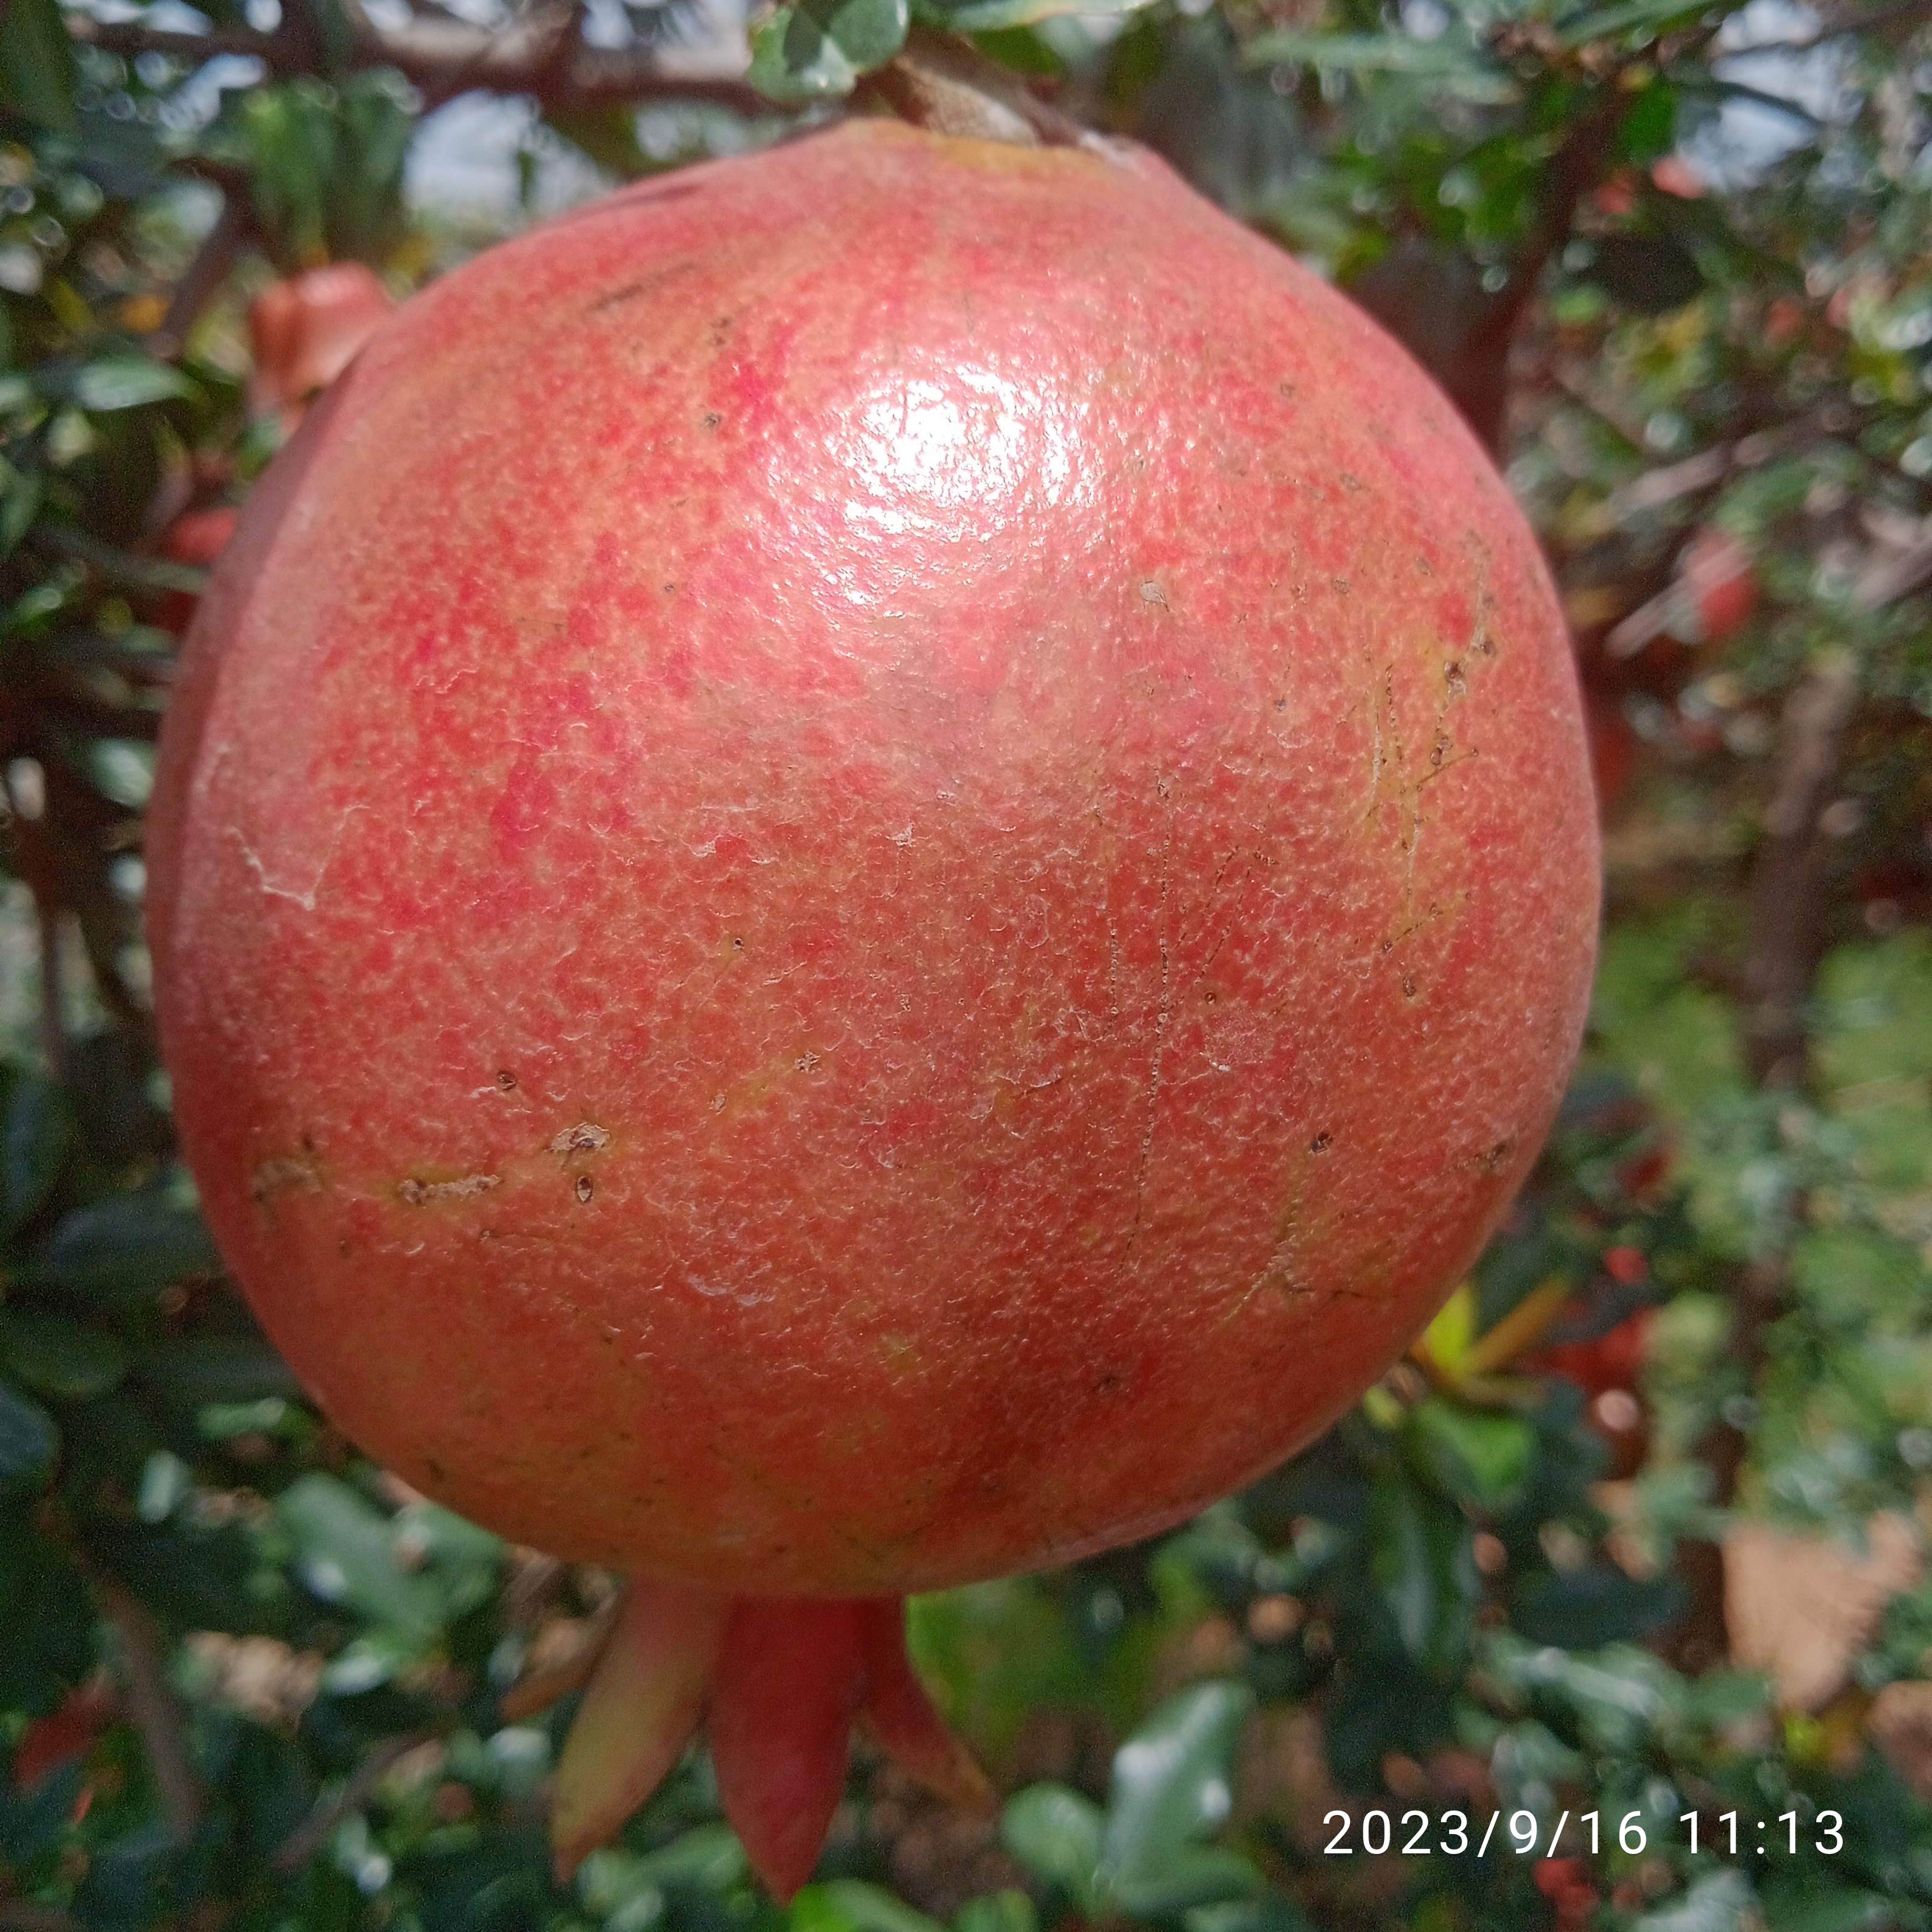
Label: Healthy